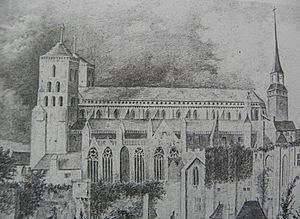
Cathédrale Saint-André d'Avranches (50).
L’ancienne cathédrale Saint-André d’Avranches s’élevait sur le sommet d’un promontoire au nord-ouest de la vieille ville d’Avranches. En très mauvais état au XVIIIᵉ siècle, elle s’effondra une nuit d’avril 1794.
Le diocèse d'Avranches est un ancien diocèse de l'Église catholique en France. Érigé au Vᵉ siècle, il est un des diocèses historiques de Normandie. Il couvrait l'Avranchin et le Mortainais, deux pays traditionnels de Basse-Normandie. L'abbaye du Mont-Saint-Michel en dépendait. Suffragant de l'archidiocèse métropolitain de Rouen, il relevait de la province ecclésiastique de Rouen. Supprimé en 1801, il n'a pas été rétabli. Depuis 1854, l'évêque de Coutances relève le titre d'évêque d'Avranches, pour le diocèse de Coutances et Avranches.
La Normandie n'apparaît comme ensemble politique qu'à partir de 911 avec le traité de Saint-Clair-sur-Epte et il faut attendre encore quelques années pour que l'ensemble tel que nous le connaissons soit formé.